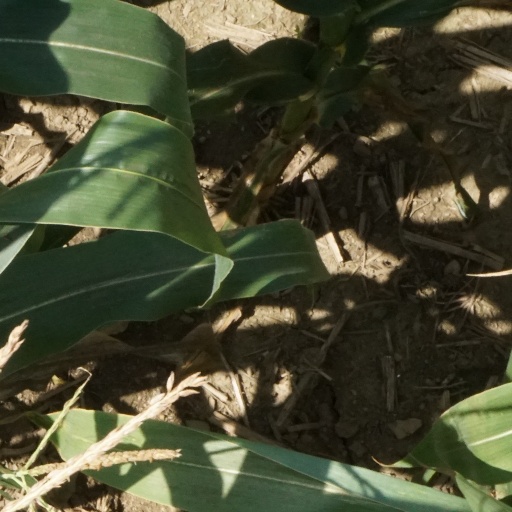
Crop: maize; corn